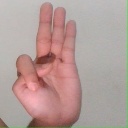
अक्षर: भ